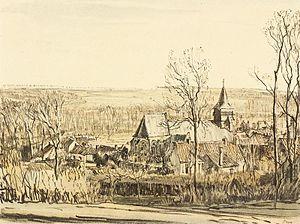
Rollancourt est une commune française située dans le département du Pas-de-Calais en région Hauts-de-France.